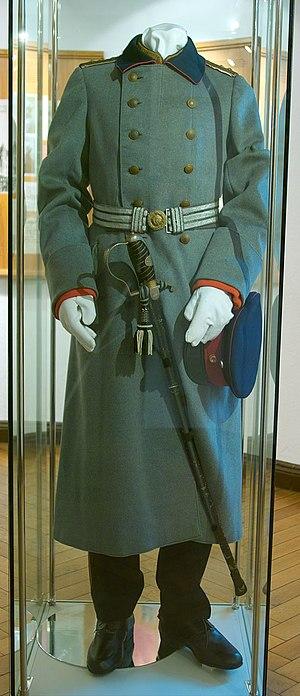
Friedrich Wilhelm Voigt est un imposteur allemand célèbre sous le nom de « capitaine de Köpenick ».